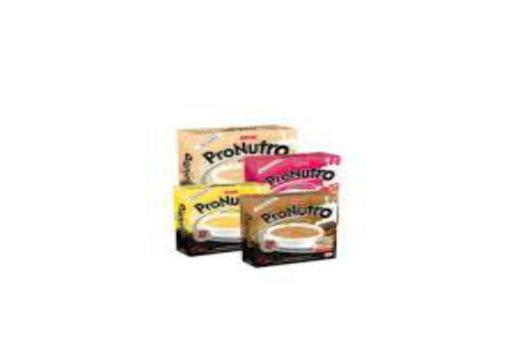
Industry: Food